Murder of Nick Corwin

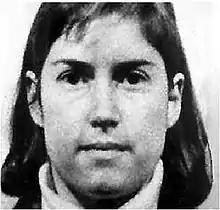
Picture of Laurie Dann

Laurie began working as a cocktail waitress at Green Acres, an exclusively Jewish country club, and it was here that she met Russell Dann, a 25 year old insurance salesman for his parents' insurance firm, and told him a series of exaggerated claims about herself, including that she was a graduate student at Northwestern University and working towards a career in hospital administration. She also claimed to have previously worked for Dann Brothers Insurance and that she possessed an accounting degree from the University of Arizona. They dated for nine months before marrying at the Green Acres club on September 11, 1982, and honeymooned in the British Virgin Islands. However, the marriage quickly soured as Russell's family noted signs of obsessive-compulsive disorder (OCD) and strange behavior from his wife, including leaving trash around the house. She also got fired from jobs several times, claiming to her husband that she either quit voluntarily or was fired for reasons outside her control. Russell's family also took a disliking to Laurie, considering her childish and anti-social. Once at a family gathering she served a dish of rotting potatoes. Dann saw a psychiatrist for a short period, who identified her childhood and upbringing as a cause of her problems. She quit therapy after three months, and although Russell eventually talked her into returning to it, she did not take it seriously.